List of mammals of Ceuta, Melilla and the Plazas de Soberanía

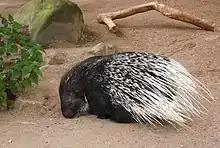
Crested porcupine

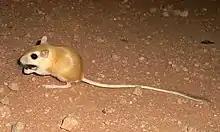
North African gerbil

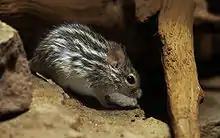
Barbary striped grass mouse

Rodents make up the largest order of mammals, with over 40% of mammalian species. They have two incisors in the upper and lower jaw which grow continually and must be kept short by gnawing. Most rodents are small though the capybara can weigh up to .